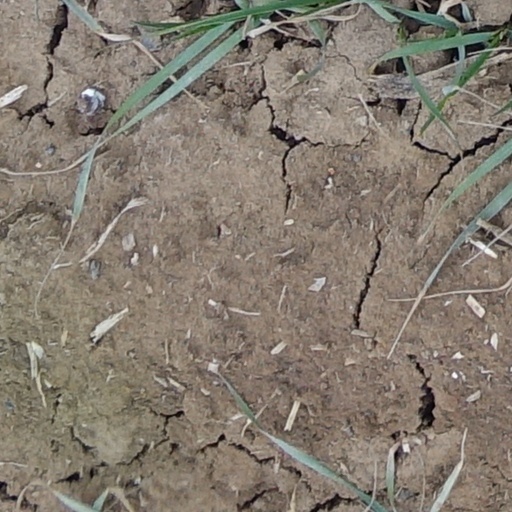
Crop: wheat